Kelsey Creek (Lake County)

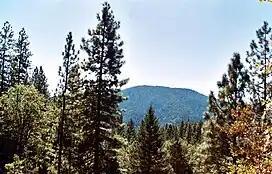
Cobb Mountain view from Boggs Mountain

As of March 2024, farming operations along the Big Valley Groundwater Basin watershed (which includes Kelsey Creek and its Cole Creek tributary) have been ordered to report of their water use by the California State Water Resources Control Board in order to study the effect of groundwater pumping and water diversions on the Clear Lake hitch spawning and migration.